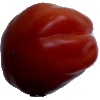
Label: tomato_heart